Renault RE30

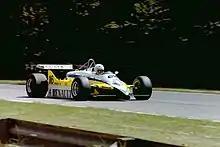
René Arnoux driving the RE30B at the 1982 British Grand Prix

For 1982, the car was updated and modified with a redesigned nose section that featured separate left and right front wings and a new rear wing, becoming RE30 in "B" specification. Advances in ground effect meant that the cars frequently ran without the front wings attached. The engine was further developed to give around 590 bhp. Prost made a strong start to the season and won in Brazil and South Africa, to underline his intention to win the championship that season. However, those would be his only victories of the year, as Ferrari, Williams and McLaren overtook Renault in the technology race. The RE30B was a formidable qualifying car, with Prost or Arnoux on pole for the majority of the races, but reliability was suspect for both drivers, mostly due to problems with the new and rather experimental electronic fuel injection which failed repeatedly during the races. Corporate politics at Renault effectively forced the team to use the system throughout the season. It was a shame, because the RE30B was probably the most competitive car that season, having the best compromise on outright performance - with a good chassis and aerodynamics - and a powerful enough engine. The car was quick around all kinds of different circuits - even around even tight, slow circuits like Monaco, Detroit, Zolder and Long Beach - where the other cars with turbo-charged engines (Ferrari, Brabham-BMW, and less competitively Toleman-Hart) lacked in performance, due to the heavier weight and poor engine pickup, thanks to massive turbo lag, so the cars with the less powerful naturally aspirated engines were able to capitalize by being able to get more power more quickly out of slow corners. Arnoux took two wins during the latter half of the year, but only finished four races during the whole season. Prost was in sight of victory at Monaco, Austria and Dijon but had problems during the final laps of all three races. He eventually salvaged fourth in the championship, whilst Renault finished third in the constructors' championship.